Dorothy Morris

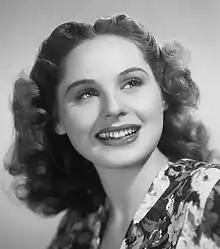
Morris in 1946

Dorothy Ruth Morris (February 23, 1922 – November 20, 2011) was an American film and television actress known for her "girl next door" persona.